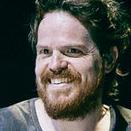
Age: 32